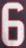
Number: 6